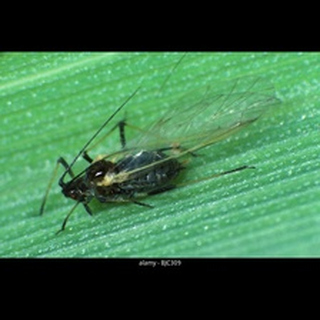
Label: wheat_aphid